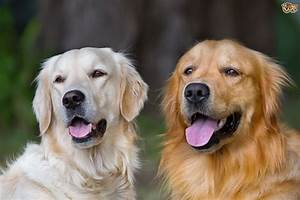
Label: dog